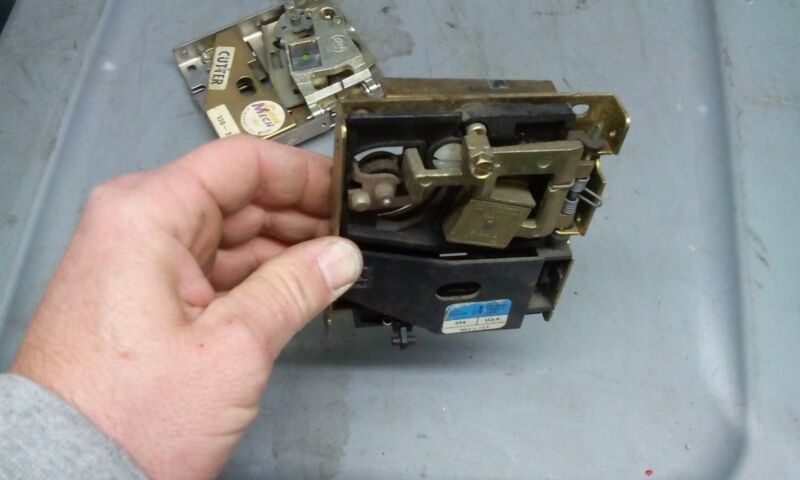
arcade coin mech #3
Brand: bruce1arcadeservice.com
.25 mech tested working, may need minor cleaning or slight adjustments, sold as is without returns. part#cmub-800
Category: Electronics > Arcade Equipment > Video Game Arcade Cabinet Accessories > Coin Mechanisms